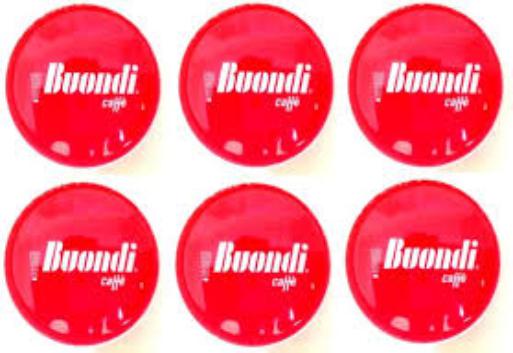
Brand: Buondi
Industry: Food